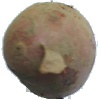
Label: Potato Red 1